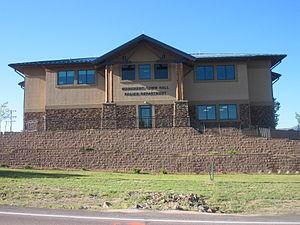
Monument est une ville du comté d'El Paso, dans l'État du Colorado, aux États-Unis.